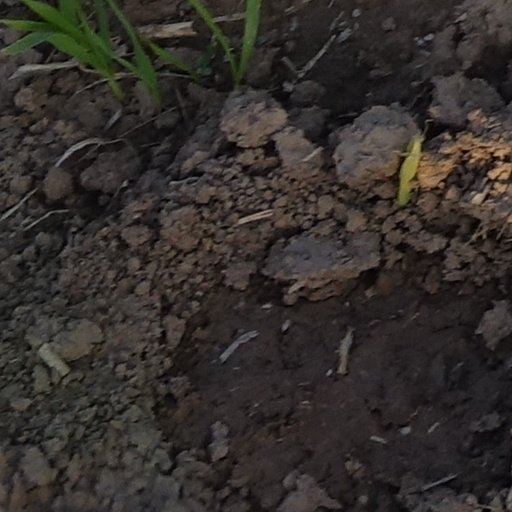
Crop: wheat